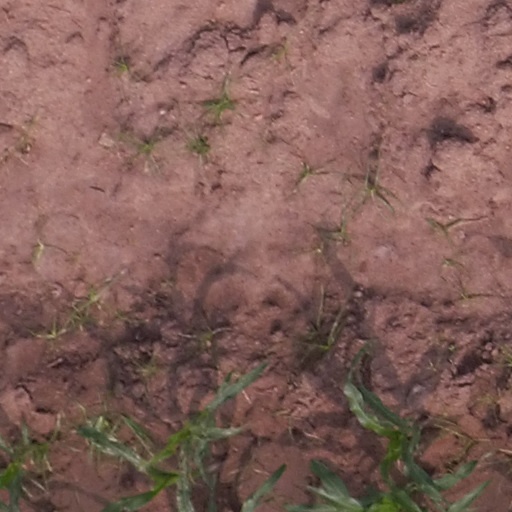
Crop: maize; corn